Weaverthorpe

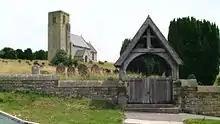
The church of St Andrew, Weaverthorpe

The tower is reputed to be a mix of late Saxon and Norman in construction. The chancel is separated from the nave by a Norman arch. The font is probably Norman. Above the south door of the nave is a sun-dial, with a part-illegible fragment of an inscription in Saxon characters, claimed as reading: " In honore Sancti andre - Herbert W... Hoc Monasterium ". It has been claimed as a memorial to Herbert de Winchester (died 1120/1130) who built the church. Herbert of Winchester was chamberlain to King Henry I. His son William FitzHerbert was granted by King John, the lands of "Launsborough, Collerthorpe, Wyderthorpe, Holperthorpe and the two Lottum". The unexplained reference to "ecclesiam de Clera[m]" in the charter of King Stephen relating to "Wiverthorpe", might refer to a chapel attached to a local manor house.